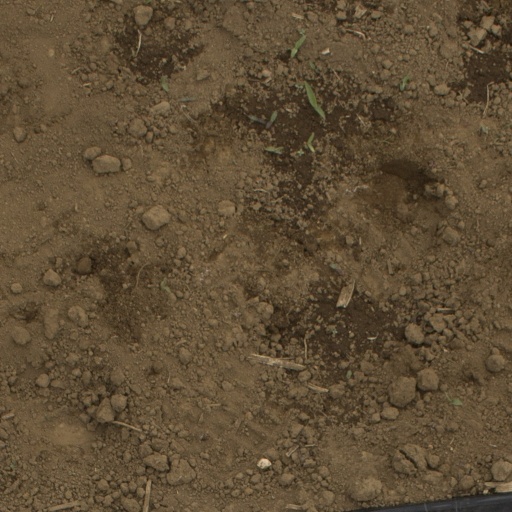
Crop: Jerusalem artichoke